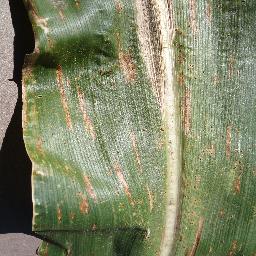
Label: Corn_(Maize)___Gray_Leaf_Spot_(Cercospora)